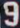
Number: 9